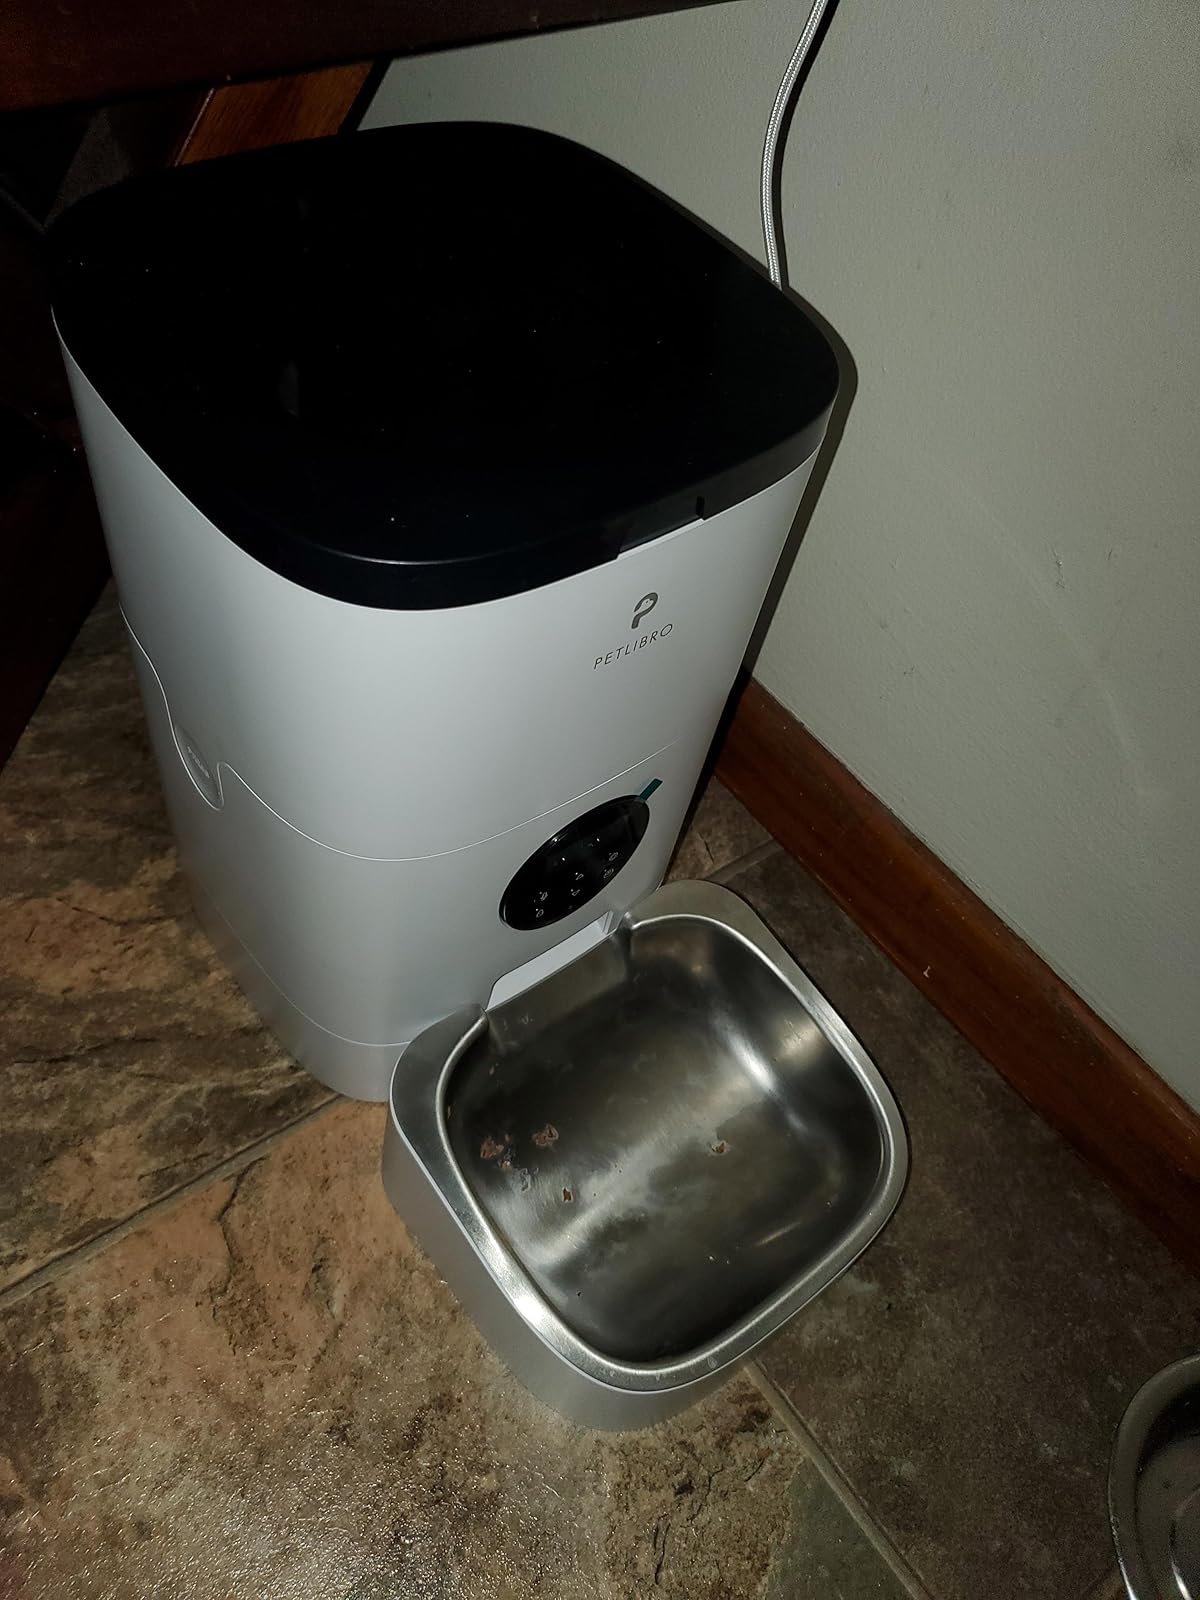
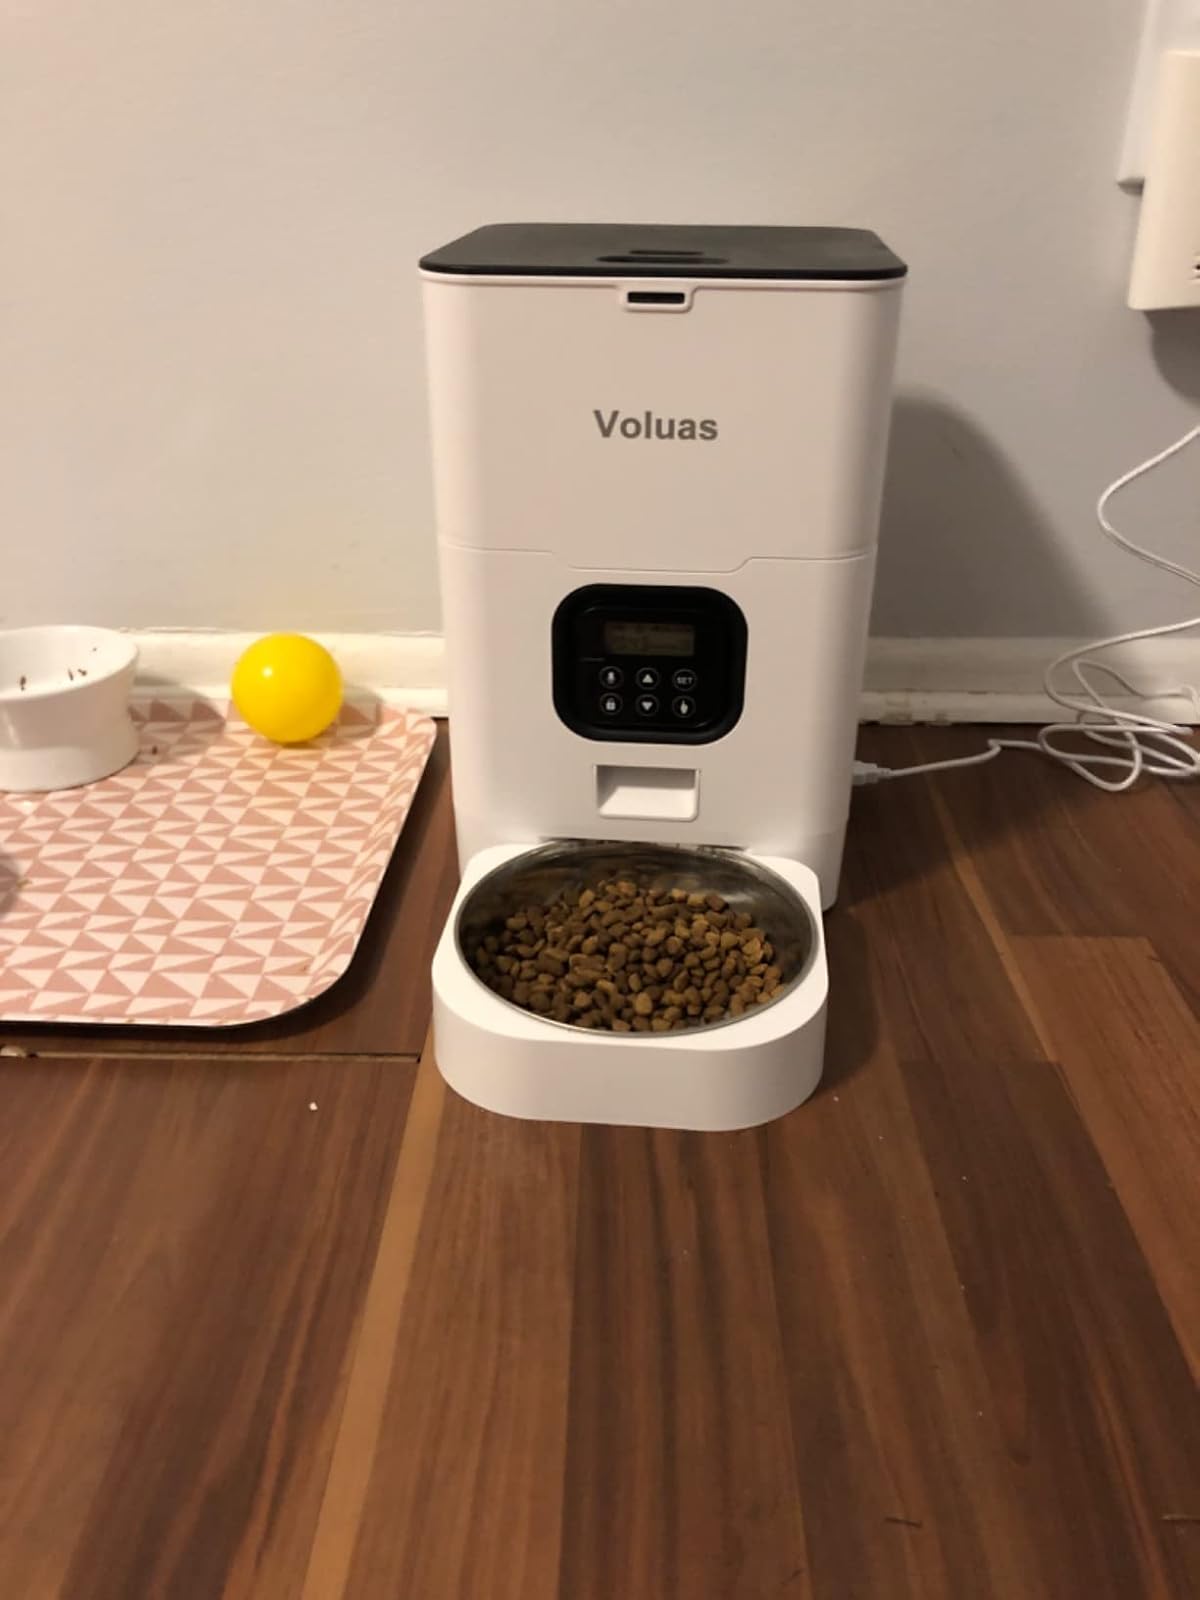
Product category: items_feeder
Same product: no